Ariel Sharon

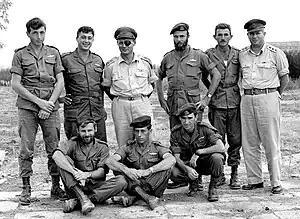
Sharon, top second from left, with members of Unit 101 after Operation Egged (November 1955). Standing l to r: Lt. Meir Har-Zion, Maj. Arik Sharon, Lt. Gen Moshe Dayan, Capt. Dani Matt, Lt. Moshe Efron, Maj. Gen Asaf Simchoni; on ground, l to r: Capt. Aharon Davidi, Lt. Ya'akov Ya'akov, Capt. Raful Eitan

A few months after its founding, Unit 101 was merged with the 890 Paratroopers Battalion to create the Paratroopers Brigade, of which Sharon would also later become commander. Like Unit 101, it continued raids into Arab territory, culminating with the attack on the Qalqilyah police station in the autumn of 1956.